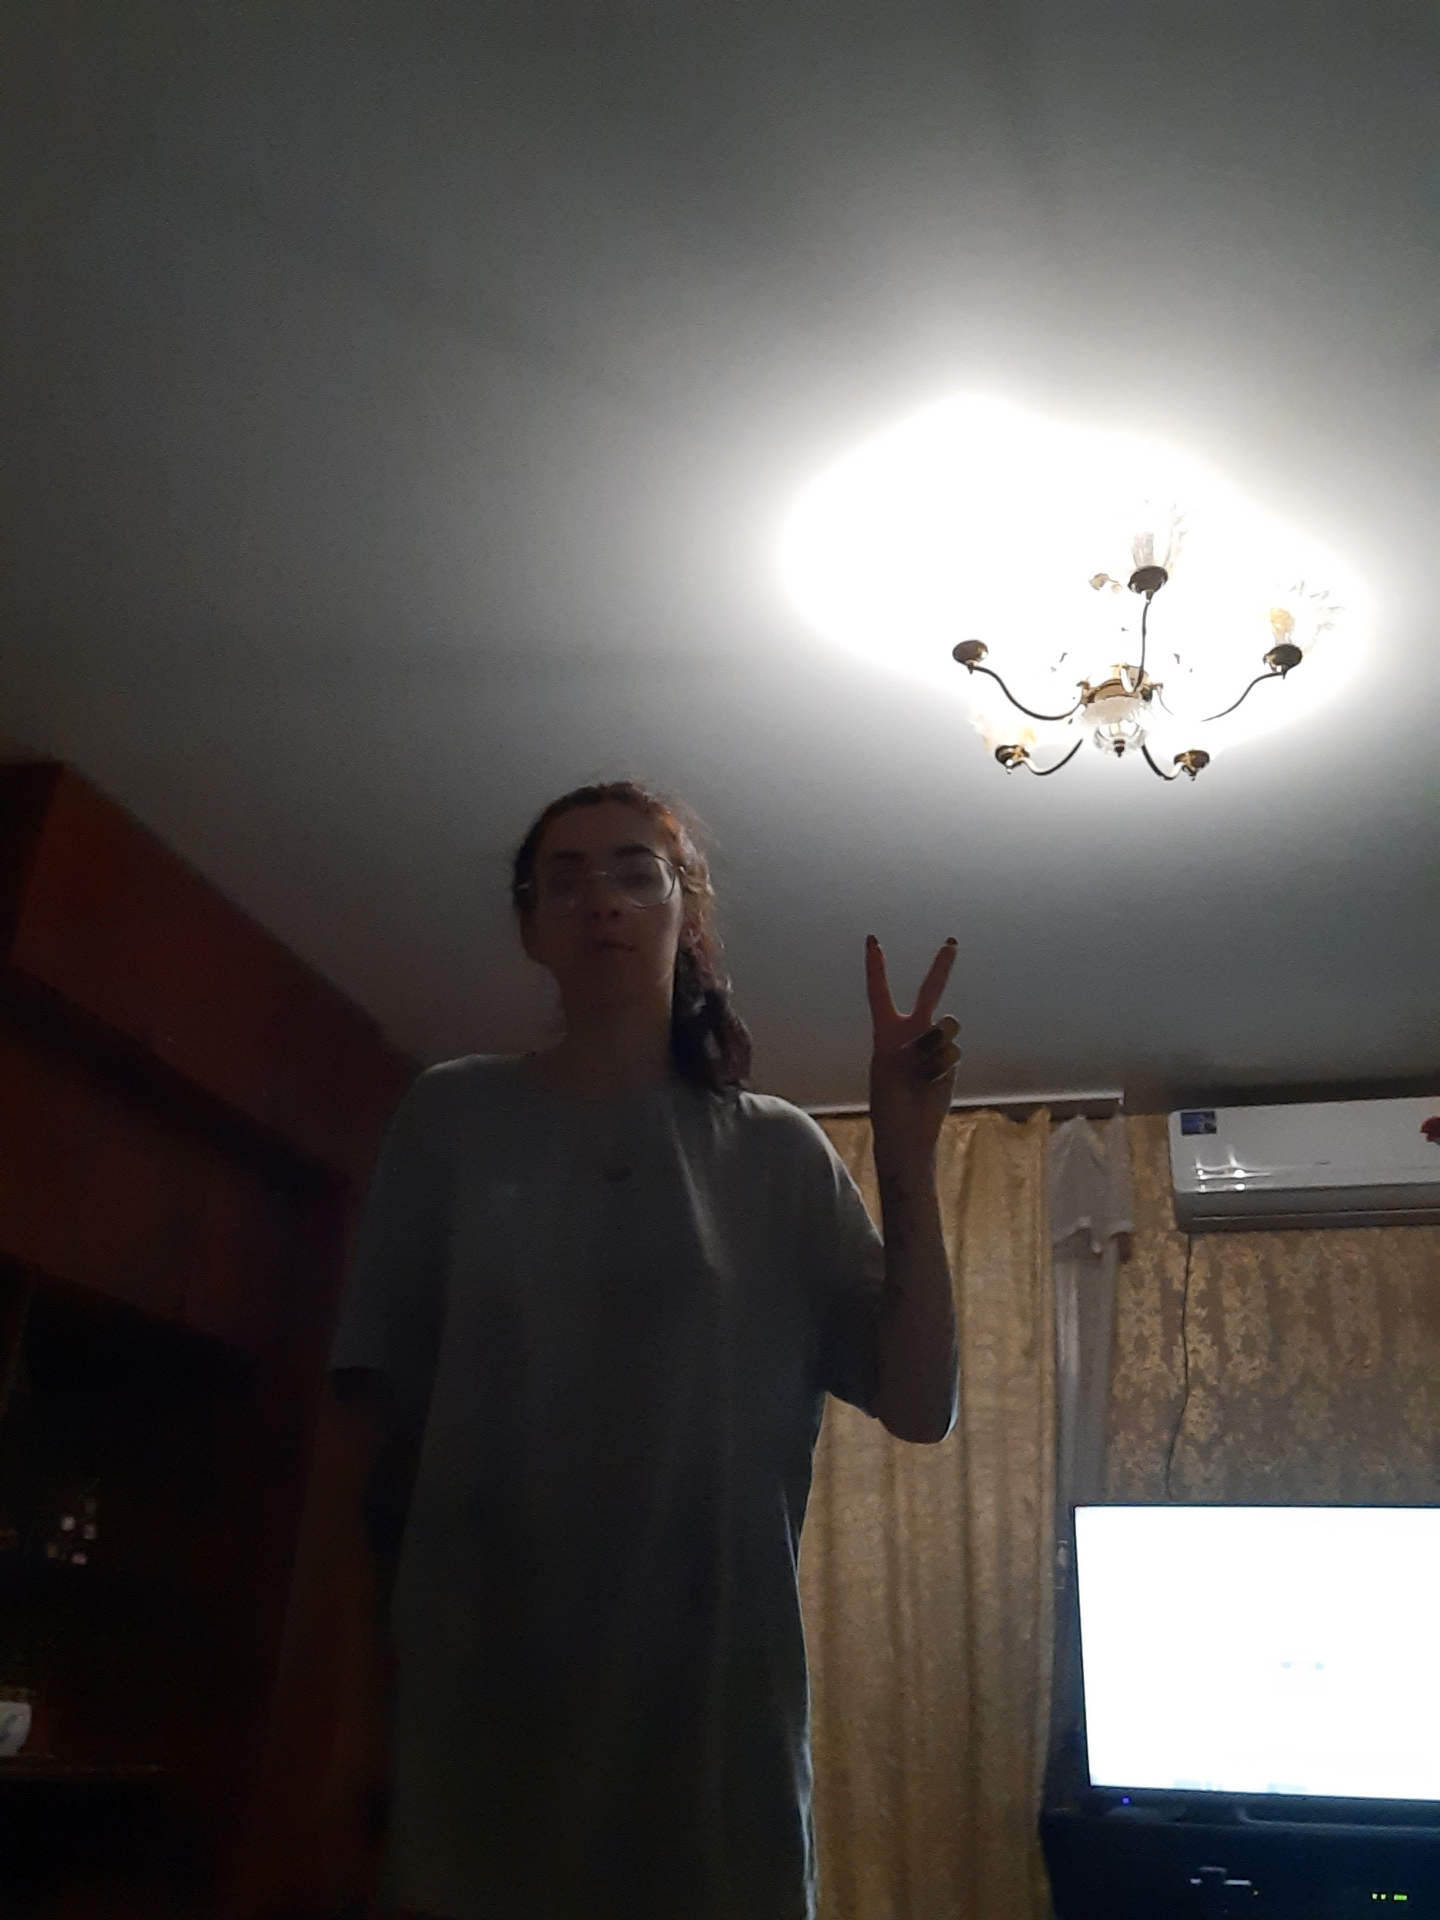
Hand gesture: peace